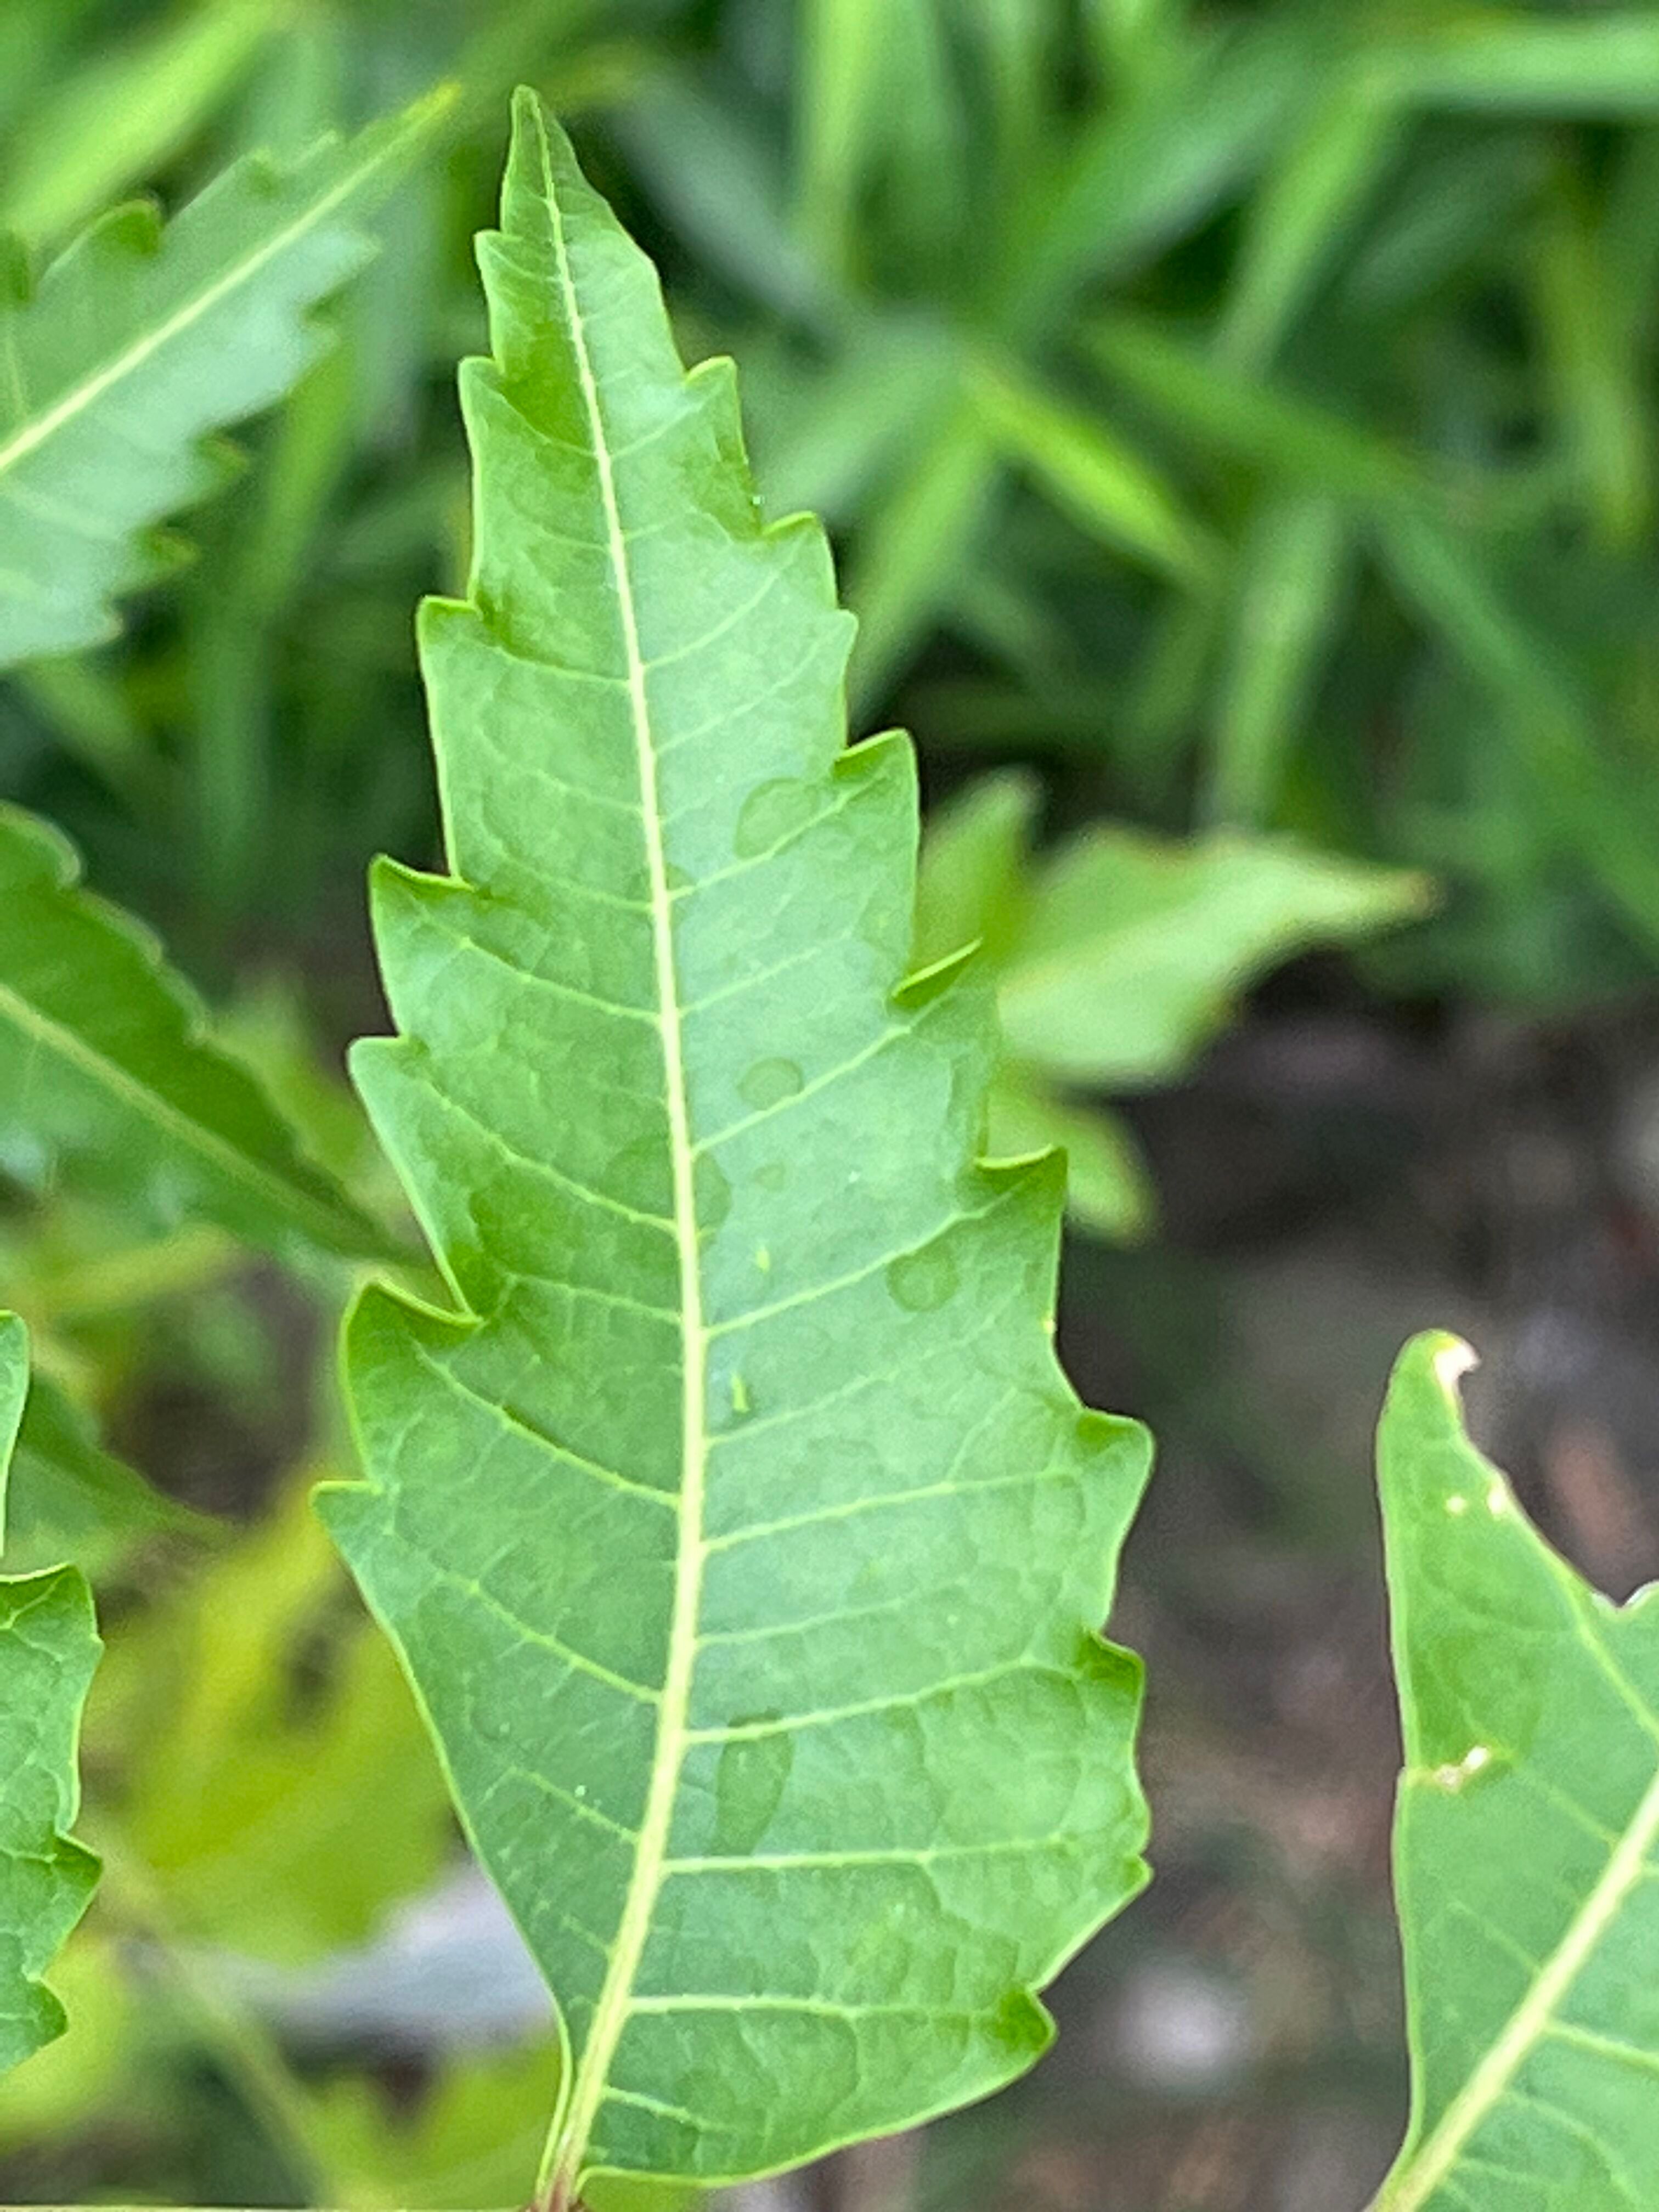
Plant species: azadirachta-indica